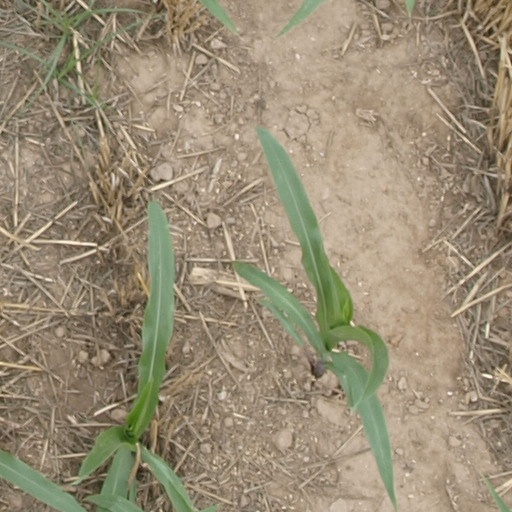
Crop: maize; corn